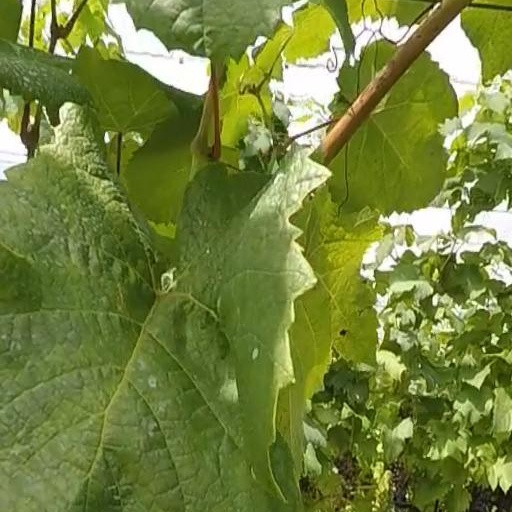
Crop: grape